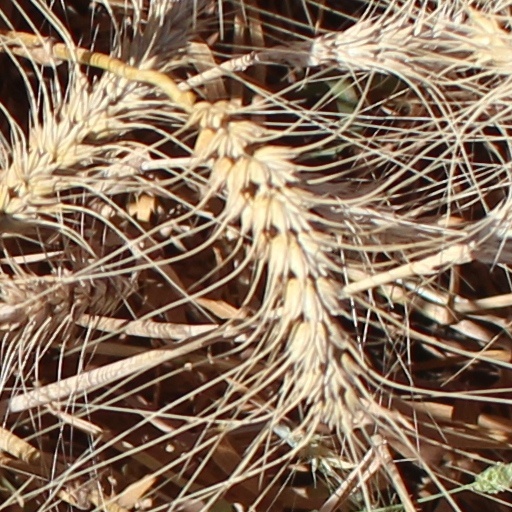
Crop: wheat